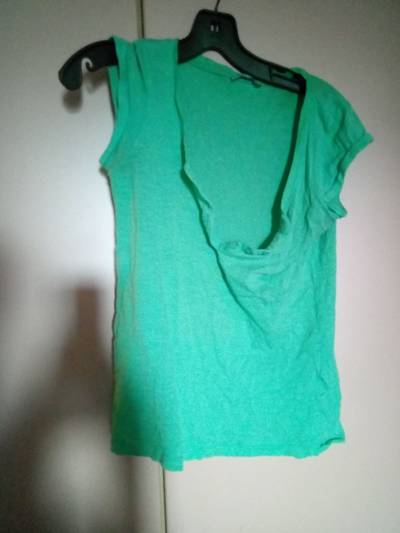
Waste category: clothes